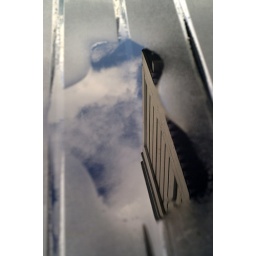
Reflections of the sky in a puddle on a plastic chest